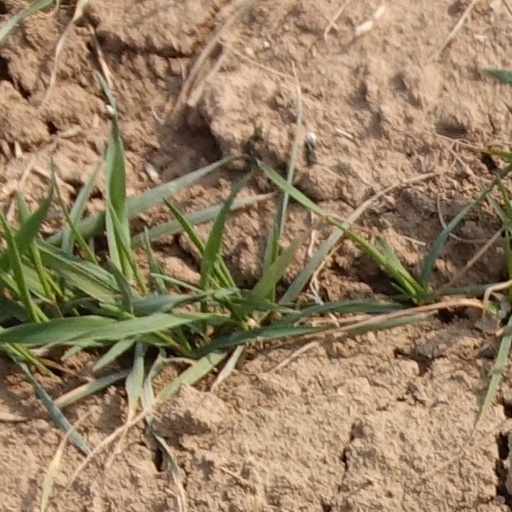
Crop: wheat